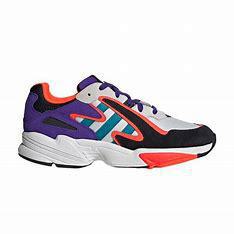
Brand: Adidas
Model: Yung 96 Chasm